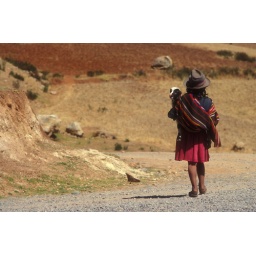
Bolivian girl walking in road